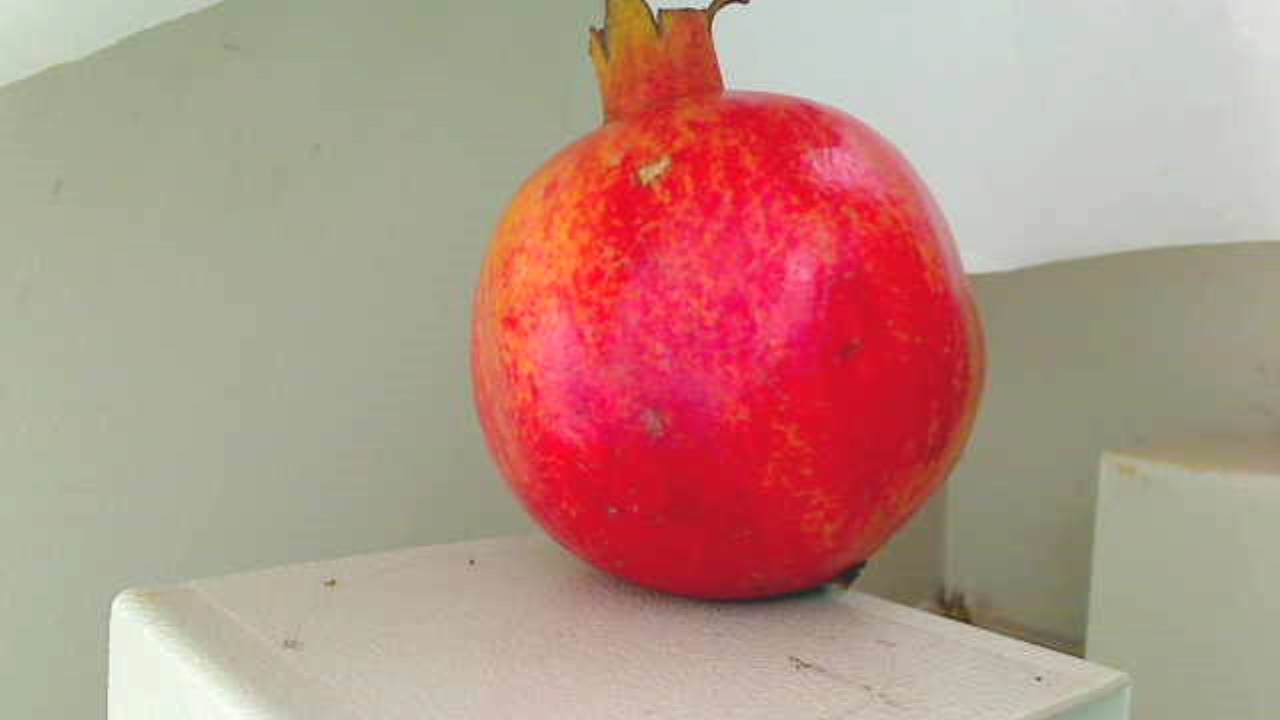
Grade: grade-1
Quality: quality-3